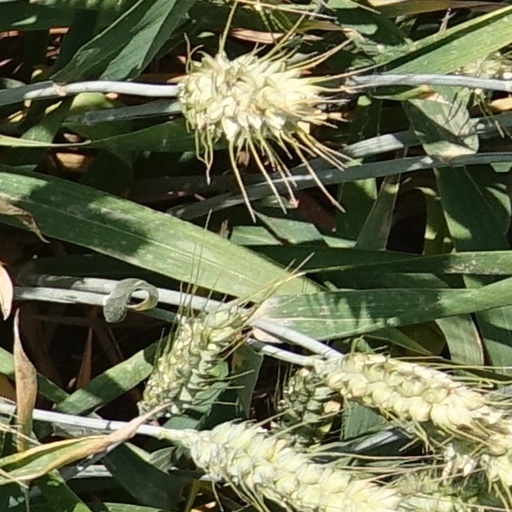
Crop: wheat